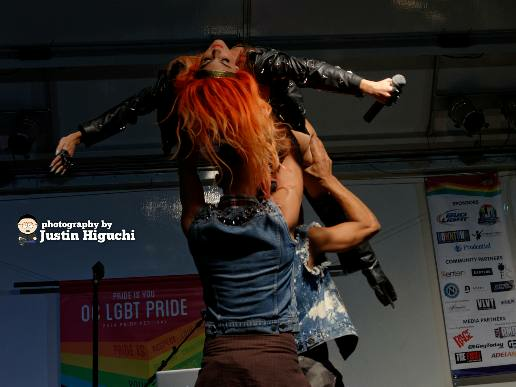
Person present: Yes